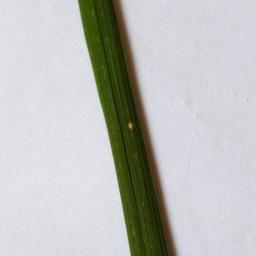
Label: Rice___Leaf_Blast